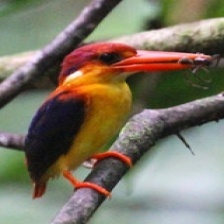
Species: RUFOUS KINGFISHER
Scientific name: CHLOROCERYLE INDA